Berg am Laim

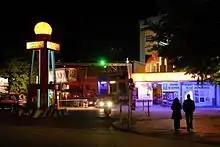
Entrance to the Kultfabrik

Since 1996 Berg am Laim was for almost two decades a center of Munich's nightlife due to the Kunstpark Ost and its successor Kultfabrik, a former industrial complex that was converted to a large party area near München Ostbahnhof. The internationally known nightlife district hosted more than 30 clubs and was especially popular among younger people and residents of the metropolitan area surrounding Munich. Famous nightclubs within the Kunstpark Ost were for example the techno clubs Ultraschall, and Natraj Temple as well as Babylon which addressed younger party-goers. Beside the nightlife venues, the area also hosted many ateliers and craft enterprises.